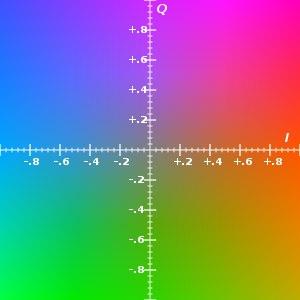
Le modèle YIQ ou plus précisément Y'IQ est un espace colorimétrique à trois composantes. Il est utilisé dans le standard de télévision analogique NTSC.